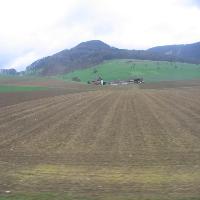
Weather: cloudy or overcast